Hugo W. Koehler

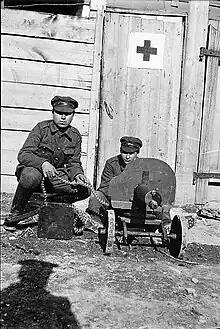
Russian Volunteer Army troops guarding American Red Cross medical supplies, June 1920

On December 23, 1919, Secretary of State Robert Lansing cabled McCully designating him Special Agent for the Department of State and instructing him to proceed with a detachment including Koehler, who was then also fluent in Russian as his second-in-command, and nine other naval officers and enlisted men, "to the south of Russia with a view, first, to make observations and report to this Department upon political and economic conditions in the region visited, and second, to establish informal connection with General Denikin and his associates." ("South of Russia" meaning the area roughly encompassed by Ukraine and Crimea.) Taking a train from Paris to Italy, on New Year's Day 1920, Koehler and McCully sailed aboard the steamer "Karlsbad" bound for Salonika, Greece. Six days later they arrived at Constantinople. En route through Greece, Koehler characteristically took the opportunity to engage the locals and analyze the economic and social conditions. In a letter to his mother, he showed remarkable astuteness in commenting on the economic imbalance of the Greek economy that led to its debt crisis nearly a century later. "I talked to ... a professor at the University of Athens, [who] spoke at great length about Greek claims to Smyrna. I asked what these claims were and what they were based on. They were all based on historical reasons, he answered but was vague as to the exact historical reasons... I commented that... what Greece needed was raisins rather than historical reasons-- raisins and olive oil to pay for her tremendous imports being paid for only by loans and paper... But apparently the Greeks believe that there is no need for such mundane things as raisins and olives while loans are plentiful and they can get flour and automobiles for paper money..."